Osafune Station

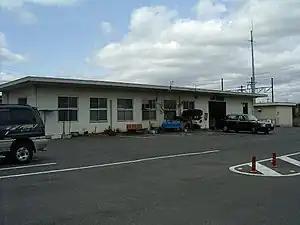
Osafune Station in 2007

is a passenger railway station located in the city of Setouchi, Okayama Prefecture, Japan, operated by the West Japan Railway Company (JR West).